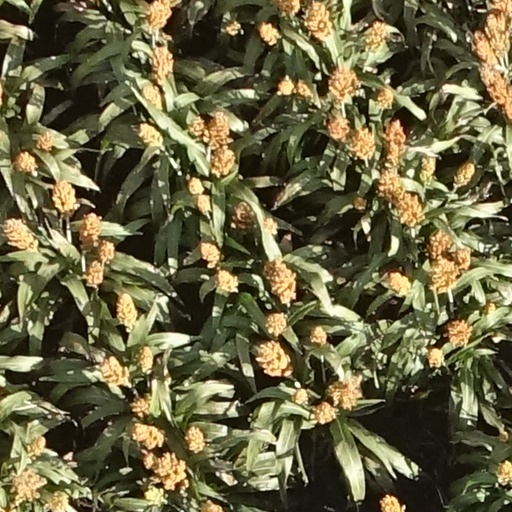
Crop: sorghum